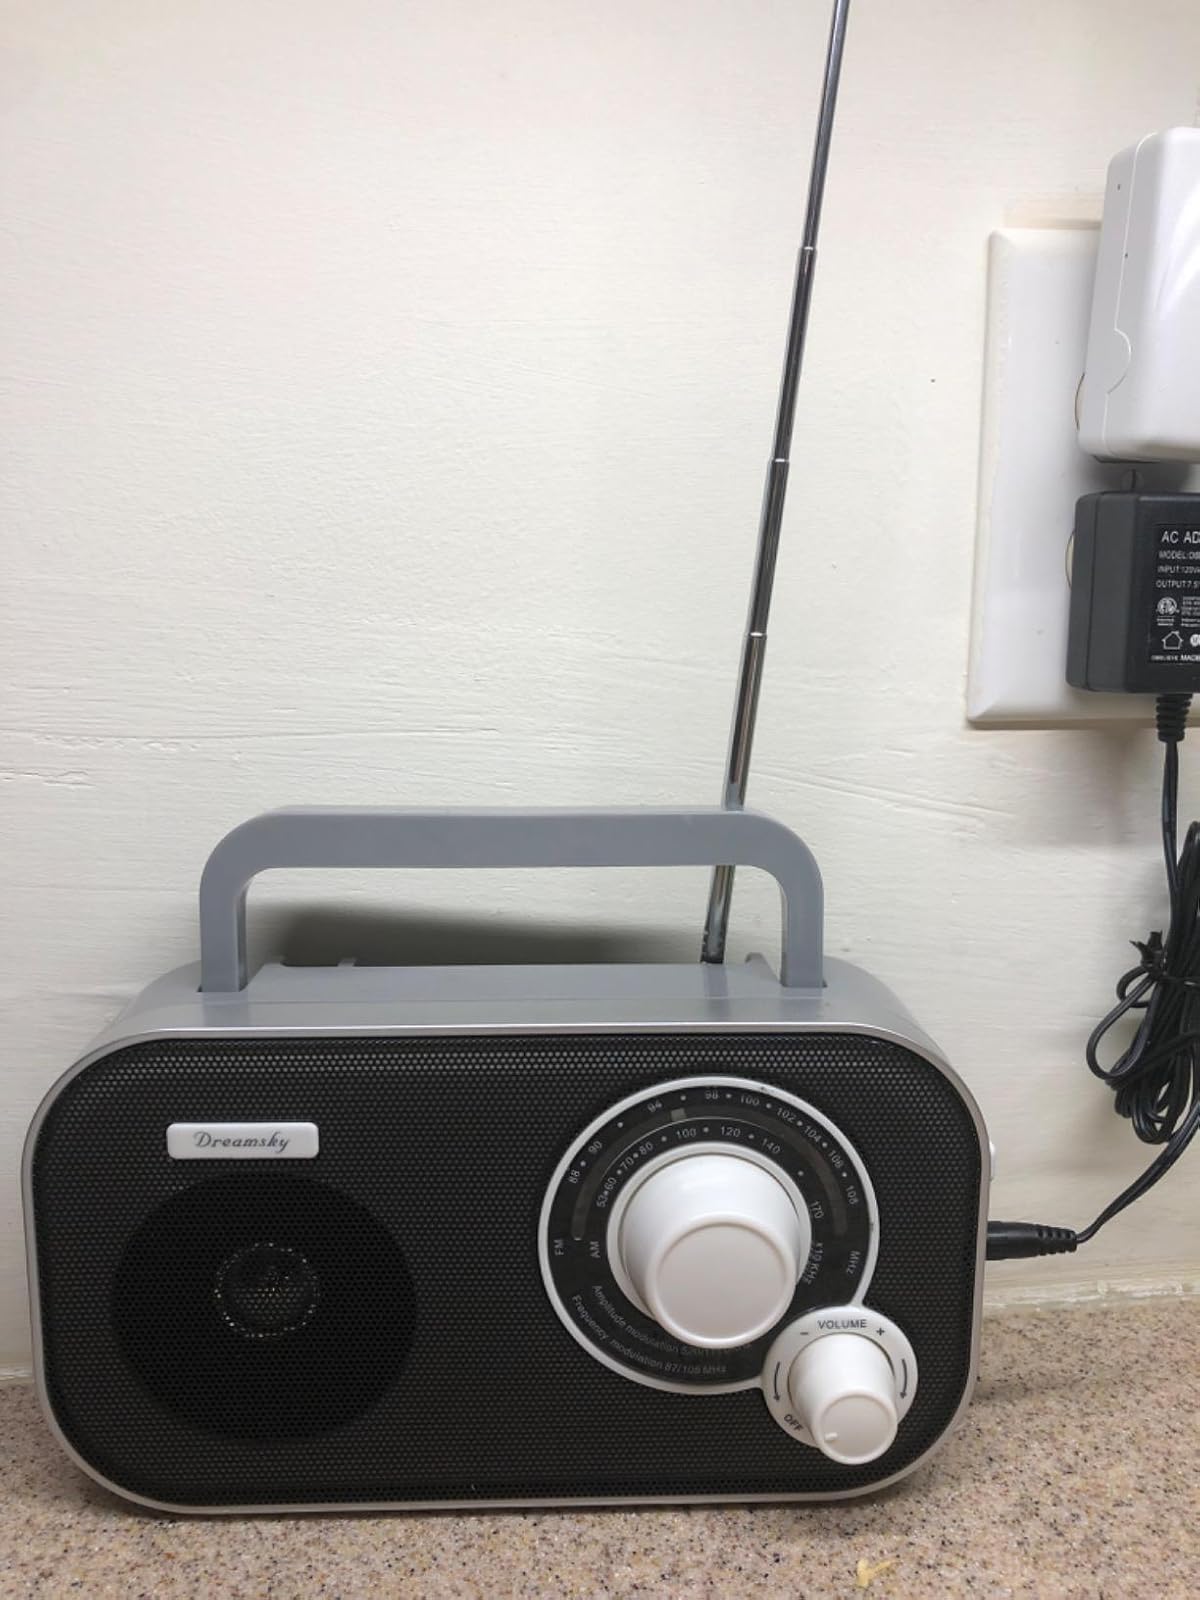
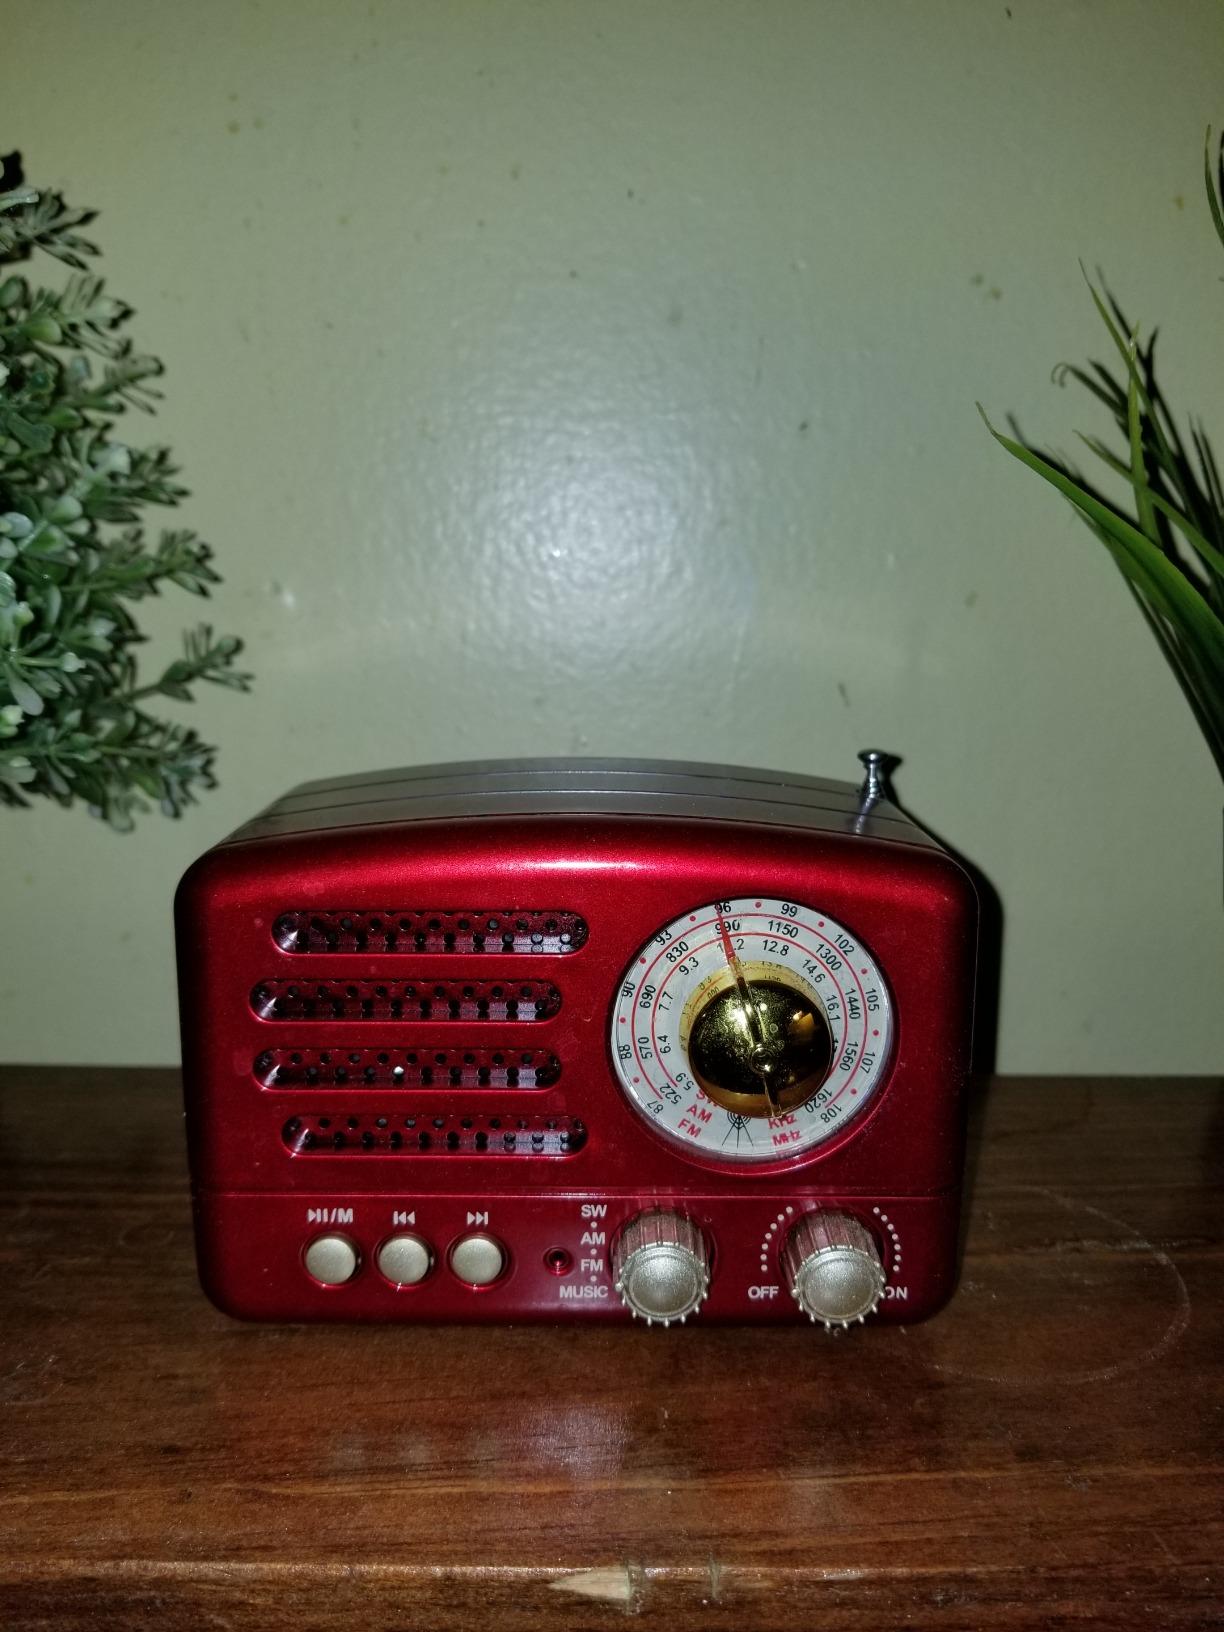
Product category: radio
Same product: no